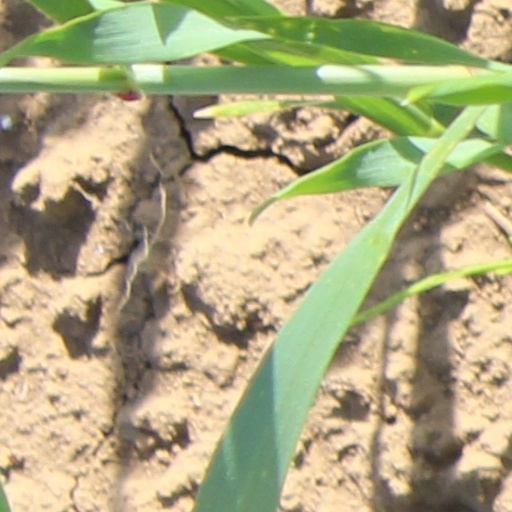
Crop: wheat